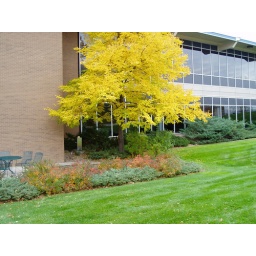
A tree by Building D (this is the building where I sit)